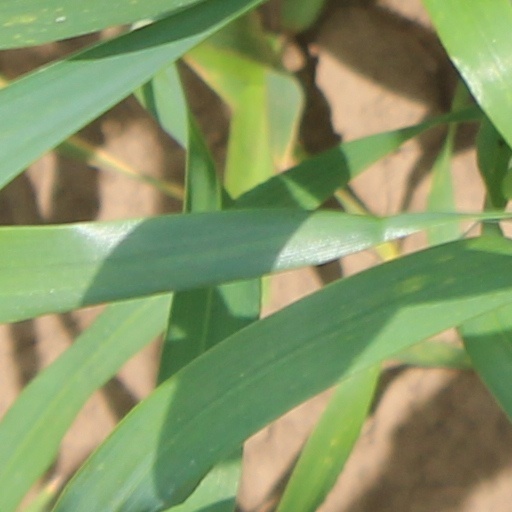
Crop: wheat